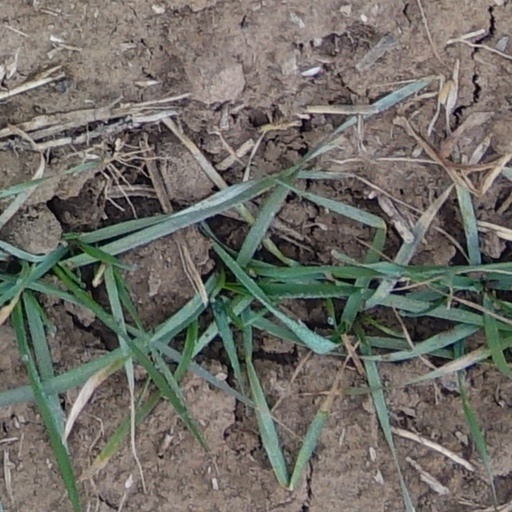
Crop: wheat